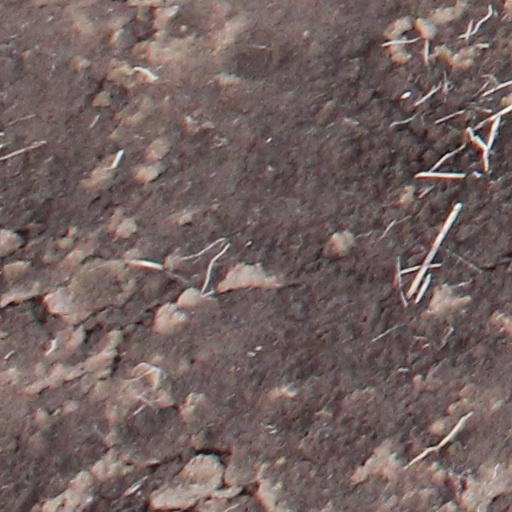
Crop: wheat